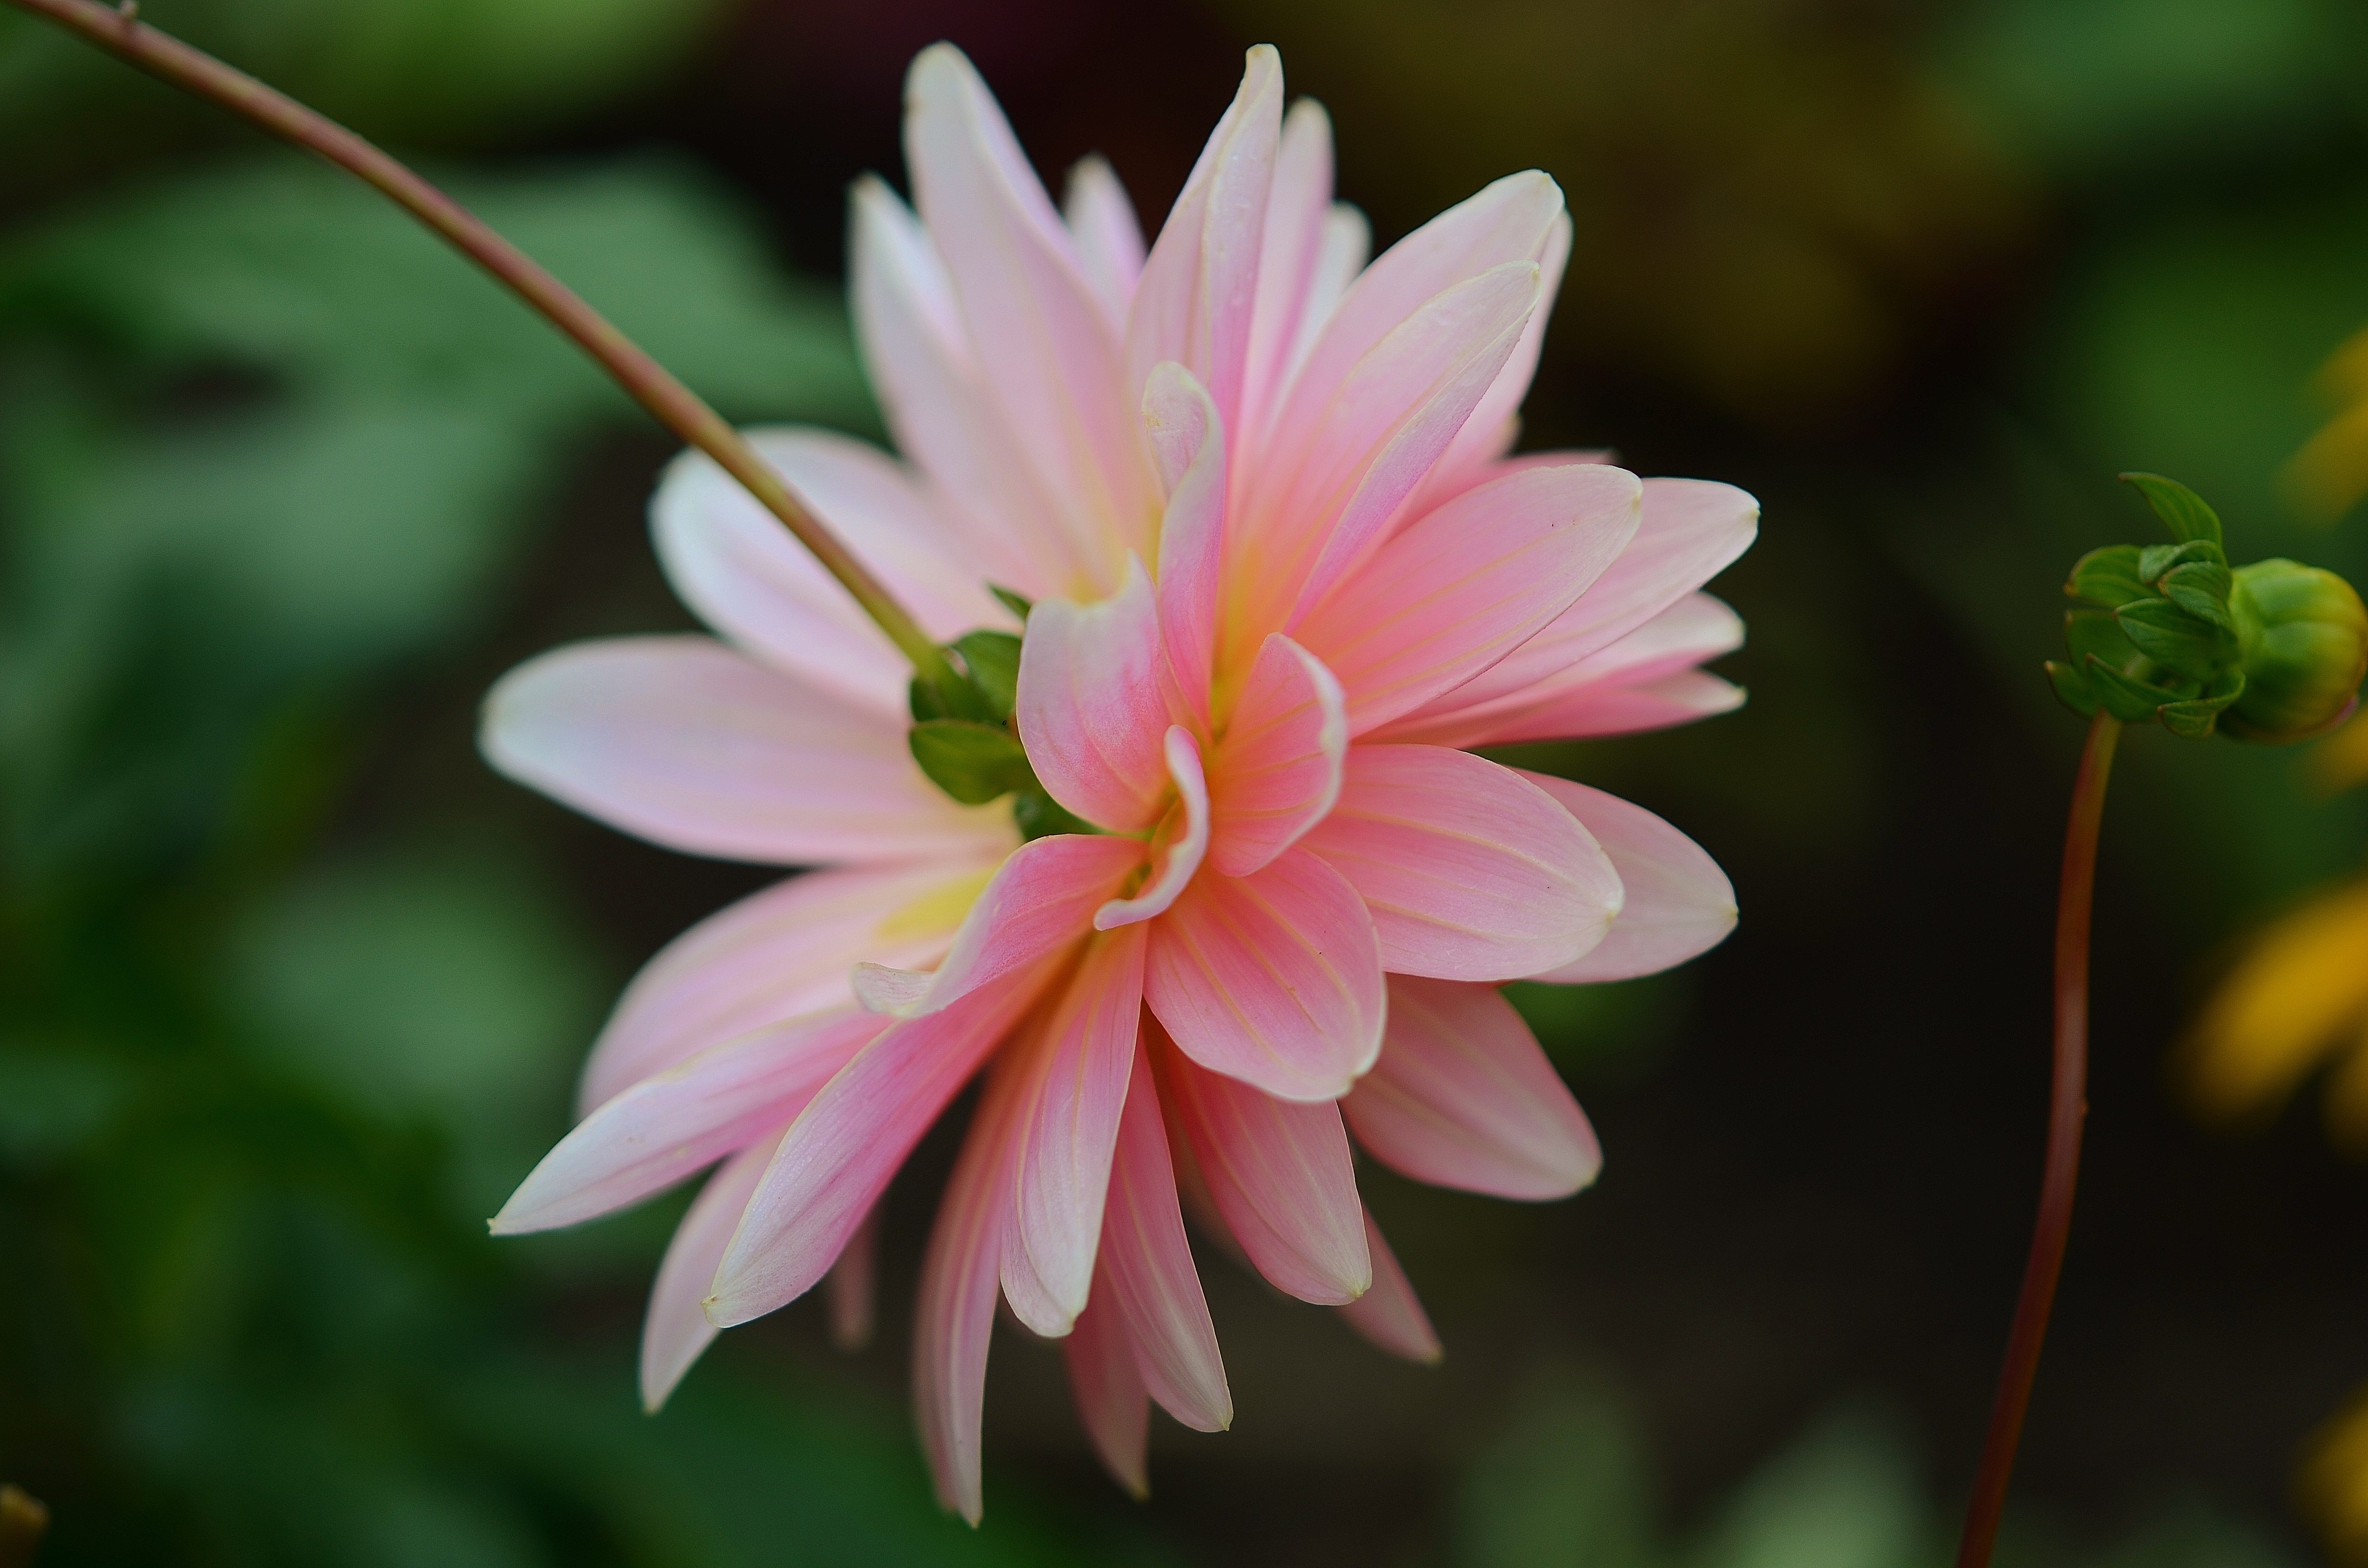
nature, blossom, plant, leaf, flower, petal, summer, love, rose, green, macro, natural, romance, botany, pink, flora, wildflower, flowers, close up, dahlia, free photos, macro photography, green leaf, flowering plant, daisy family, plant stem, land plant